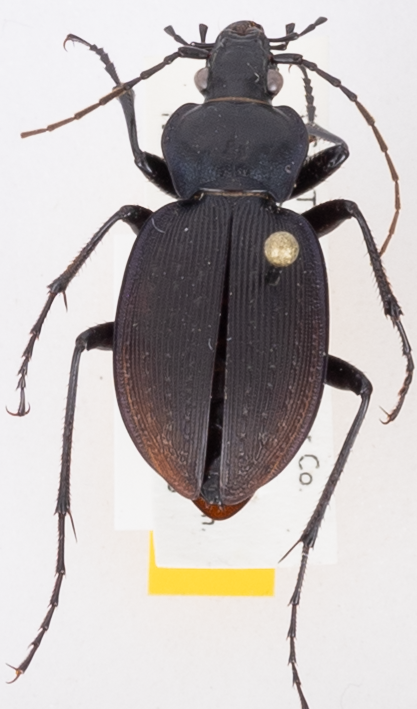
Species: Carabus goryi
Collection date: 2017-04-18
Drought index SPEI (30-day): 0.096
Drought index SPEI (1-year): -1.45
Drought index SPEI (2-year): -1.01